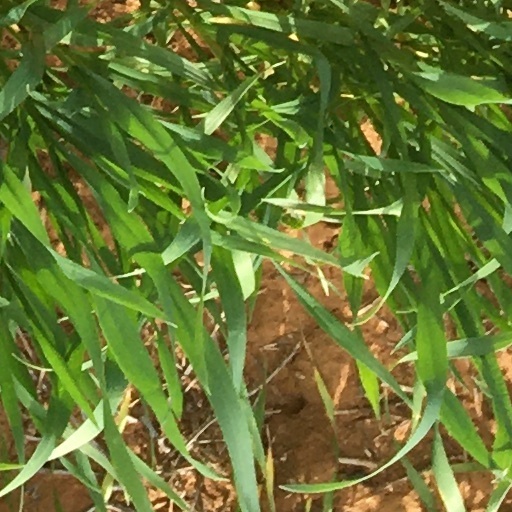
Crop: wheat